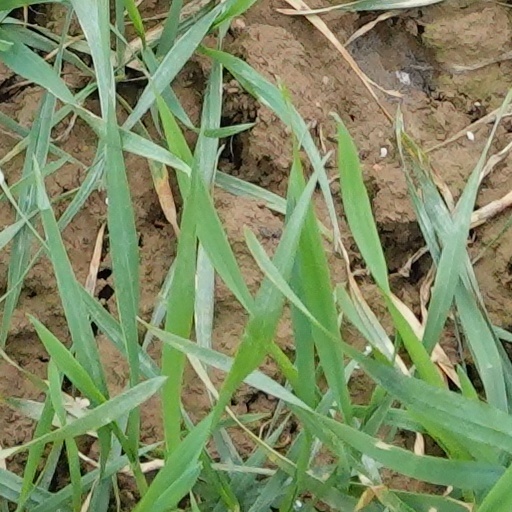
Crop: wheat